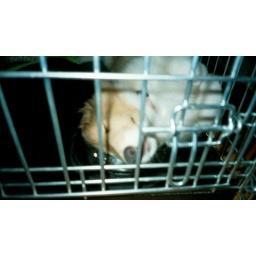
On her back, head in her water bowl